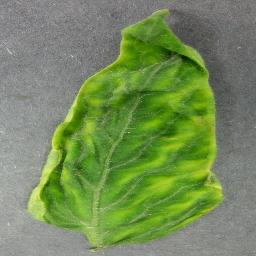
Label: Tomato___Tomato_Yellow_Leaf_Curl_Virus